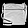
Label: Bag